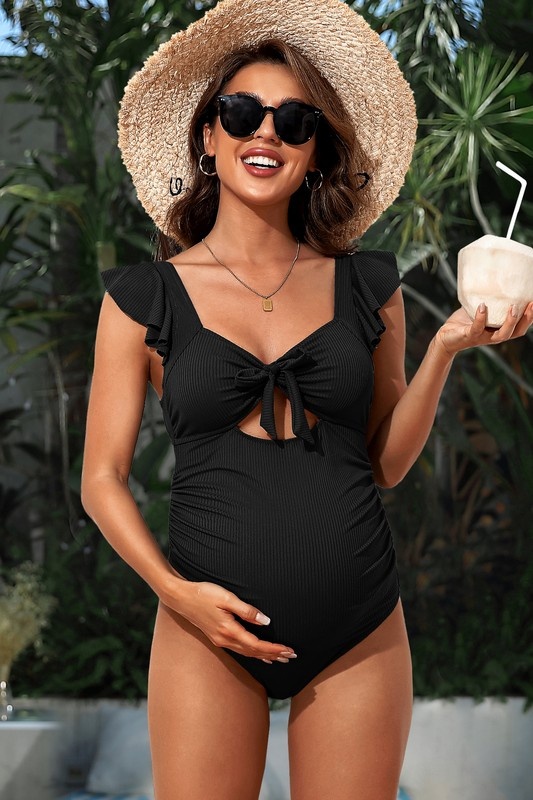
Ribbed Tie Knot Cutout Ruched Maternity Swimsuit
The front and back of the maternity swimsuit are designed with knots, which can adjust the chest size and give the chest more security. retro high waisted design gives you some coverage while also being stylish The pregnancy swimsuit is made of ribbed fabric on the outside and a whole piece of milk silk material on the inside. It is skin-friendly, comfortable, and elastic enough to touch the skin and stretch on the belly The design of ruffle shoulder straps makes the pregnancy bathing suits look more lively and cute. Adjustable shoulder straps allow you to adjust the length of your swimwear as needed to make them more snug The cutout design allows for greater belly space and comfort. Removable padded bras, provide good support for the busts, which is not easy to deform while still looking fashionable Style: Maternity Print / Pattern: Solid Fit: Maternity Embellishment: Tie Knot,Cutout Neck Line: V-neck Sleeve: Ruffle sleeve Closure: Pull On Lining: Yes Fabric Contents : 92%Polyester 8% Spandex Stretch fabric Non-sheer fabric Care Instructions : Hand Wash Size Measurement (inch): S: 33.5-35.5 (Bust), 30.5-32.5 (Waist), 35.5-37.5 (Hips), null (Length) M: 35.5-37.5 (Bust), 32.5-34.5 (Waist), 37.5-39.5 (Hips), null (Length) L: 37.5-39.5 (Bust), 34.5-36.5 (Waist), 39.5-41.5 (Hips), null (Length) XL: 39.5-41.5 (Bust), 36.5-38.5 (Waist), 41.5-43.5 (Hips), null (Length)
Brand: Charmo
Category: Apparel & Accessories > Clothing > Maternity Clothing > Maternity Swimwear > One-Piece Swimsuits